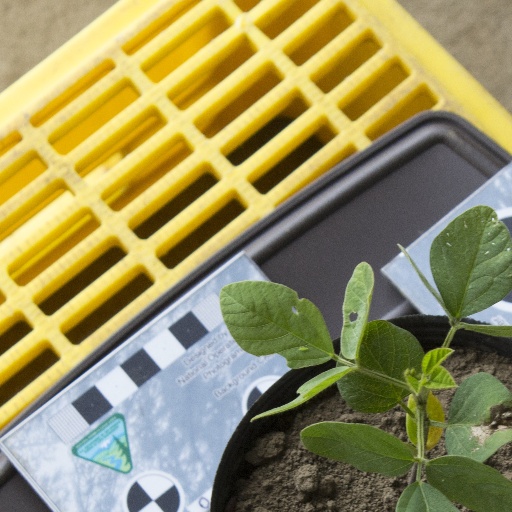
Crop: soybean